Ka'ba-ye Zartosht

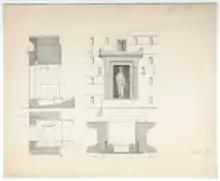
Vertical and horizontal cross sections of the structure

Four large rectangular pieces of stone form the ceiling/roof, placed along an east–west axis. Each of those stones are long, connected to each other by dovetail joints, and the chipping method used to form them has given the roof the shape of a short pyramid. The anathyrosis style is used here in placing the stones atop each other, but no accurate order is retained in the 'ranking' of the stones. In some places, 20 rows, and in others 22 rows of stones are placed, and this continues to the ceiling. Wherever the original builders discovered any flaw in the main stone, the flawed area was removed and filled in with delicate joints, some of which still remain.